Billy Irwin (boxer)

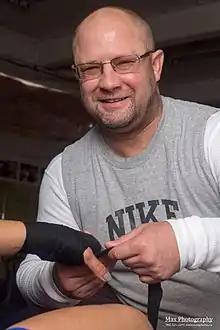
Irwin in 2017

William Irwin (born May 20, 1968, Niagara Falls, Ontario, nicknamed "Billy the Kid", is a retired Canadian amateur lightweight and professional light/light welter/welterweight boxer of the 1990s and 2000s who as an amateur won a bronze medal in the Boxing at the 1991 Pan American Games in Havana, Cuba, losing to eventual silver medal winner Patrice Brooks of the United States, represented Canada at the 1991 World Amateur Boxing Championships in Sydney, Australia losing to Julien Lorcy of France. He represented Canada at the 1992 Summer Olympics in Barcelona but was stopped in the second round of the lightweight division (– 60 kg) by Ronald Chavez of the Philippines.